Jonathan Donais

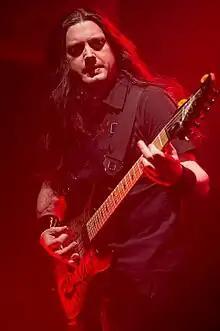
Donais performing with Anthrax in 2017

Jonathan Donais (born April 5, 1979), also known as Jon Donais, is an American guitarist, best known as the lead guitarist for thrash metal band Anthrax since 2013, and as co-founder of metalcore band Shadows Fall.